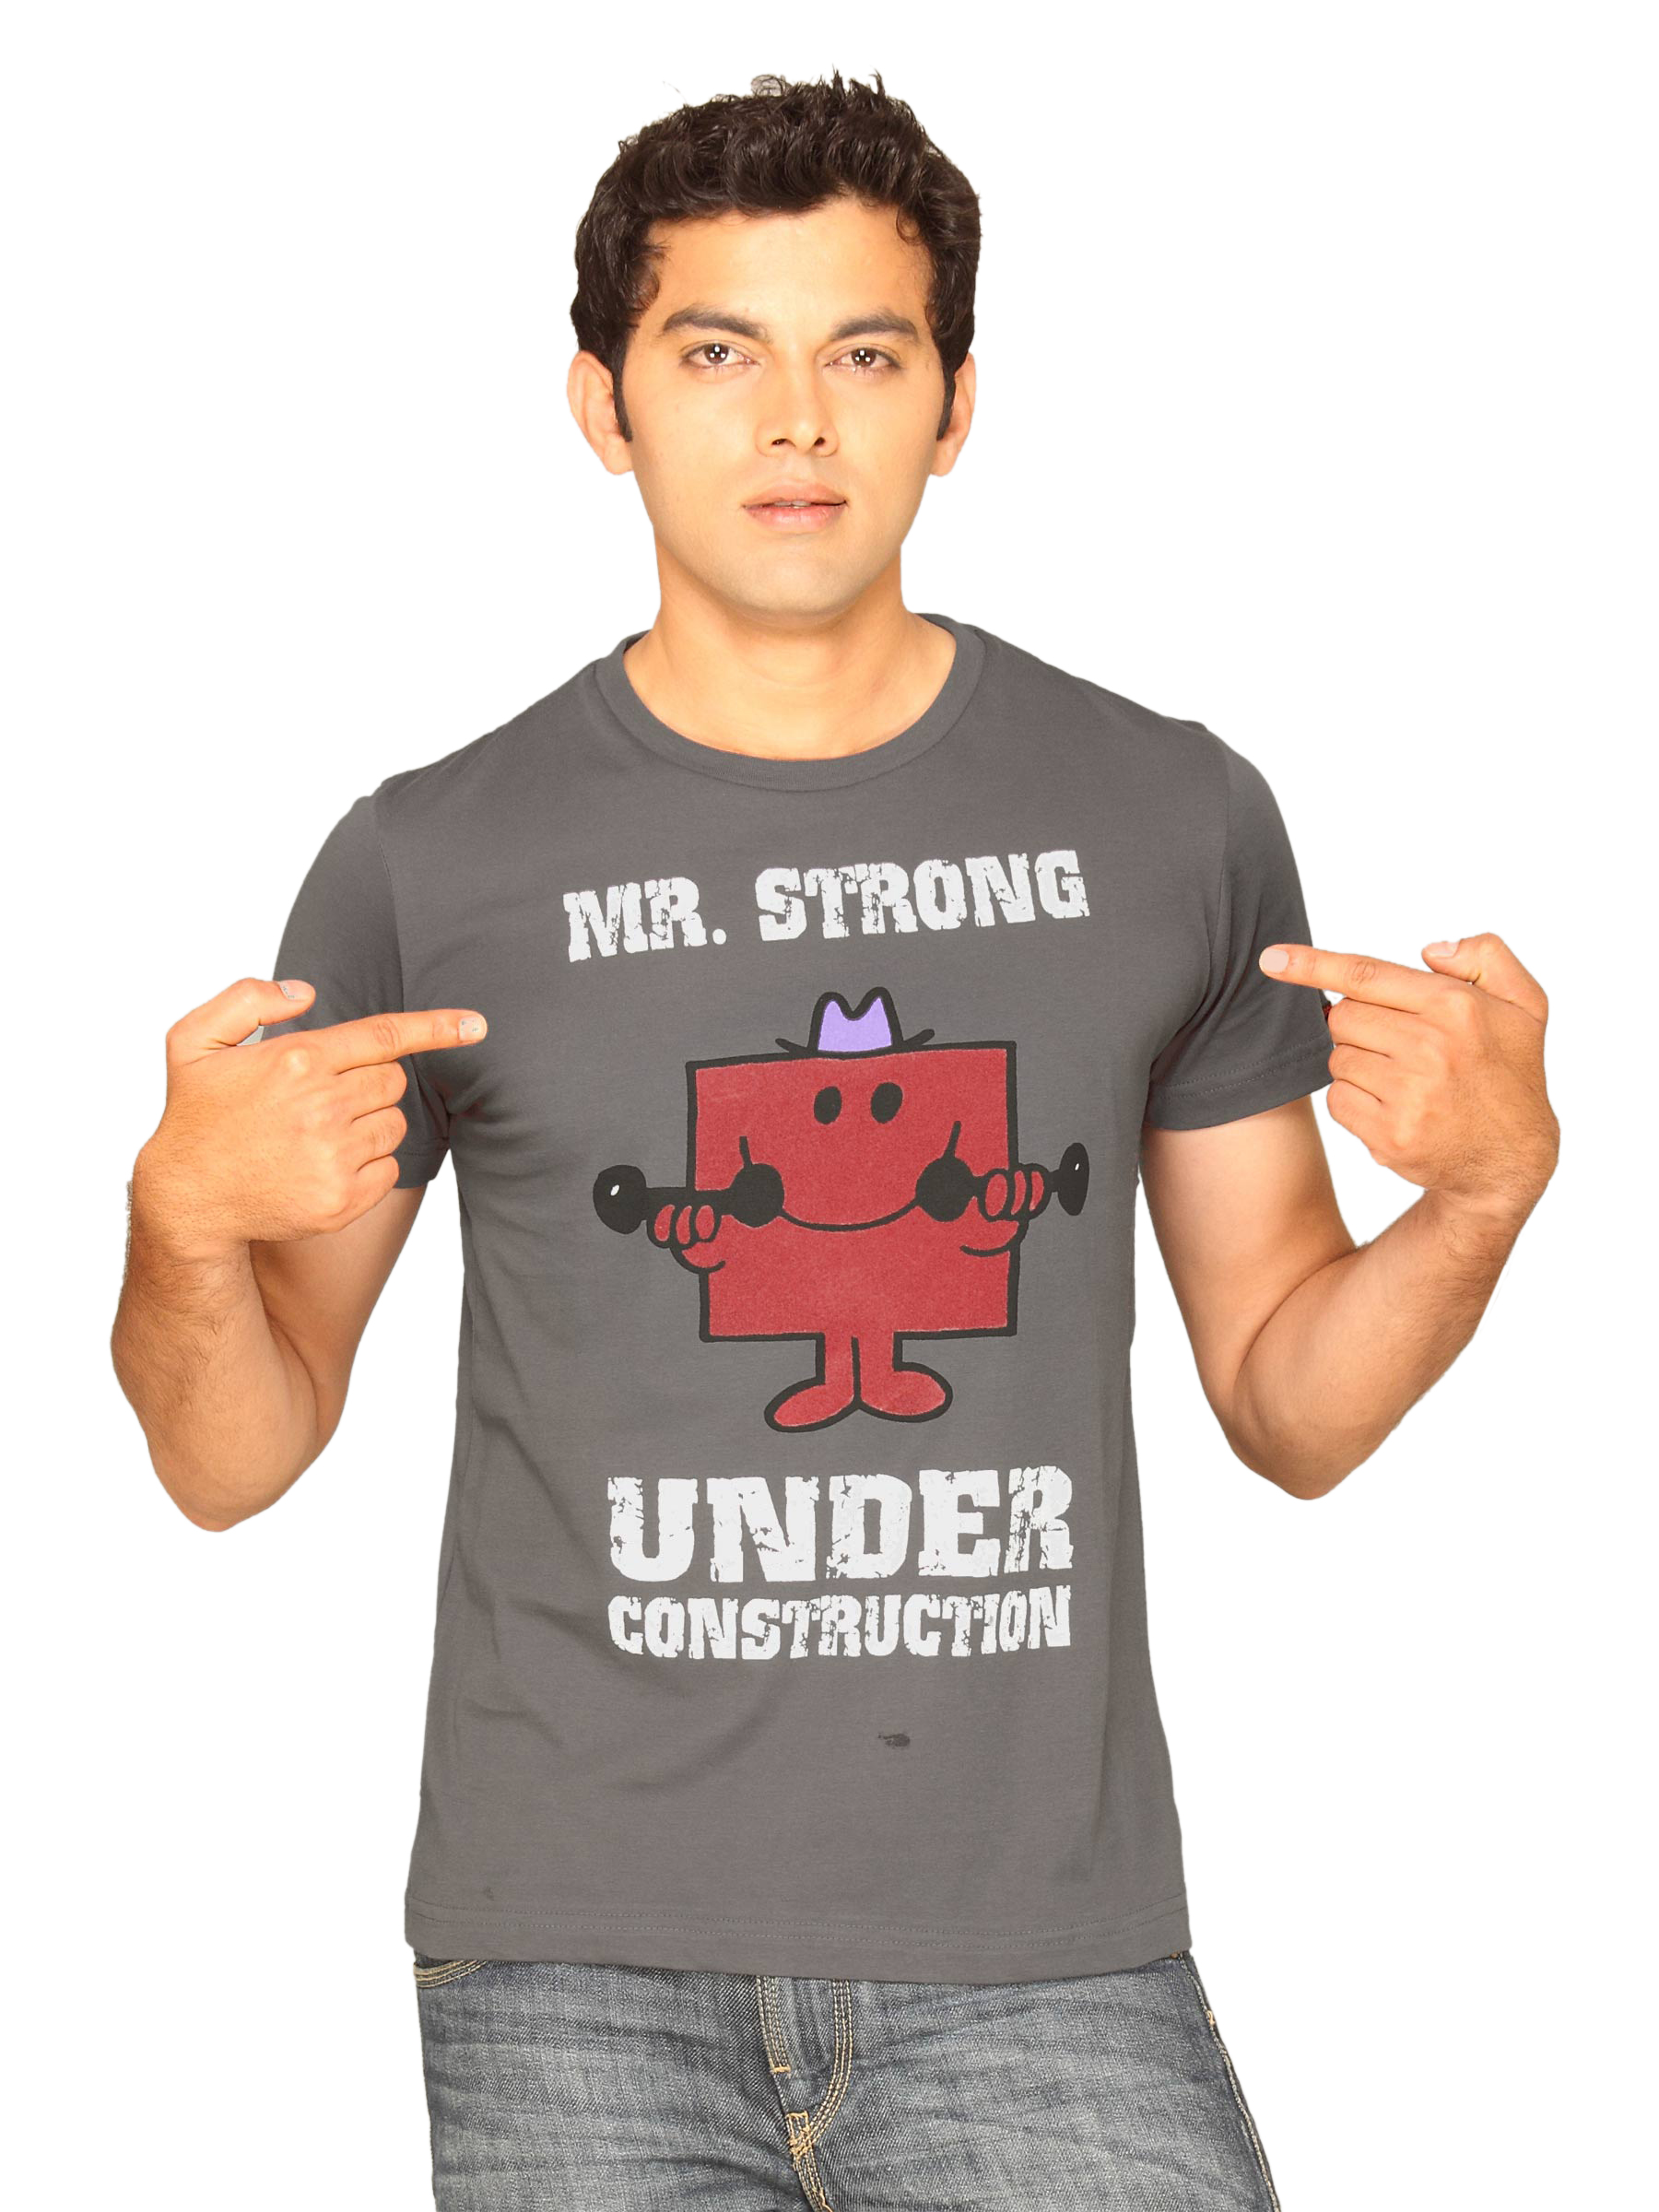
Mr.Men Men's Charcoal Polo T-shirt
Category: Apparel / Topwear / Tshirts
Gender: Men
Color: Grey
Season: Summer 2011
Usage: Casual